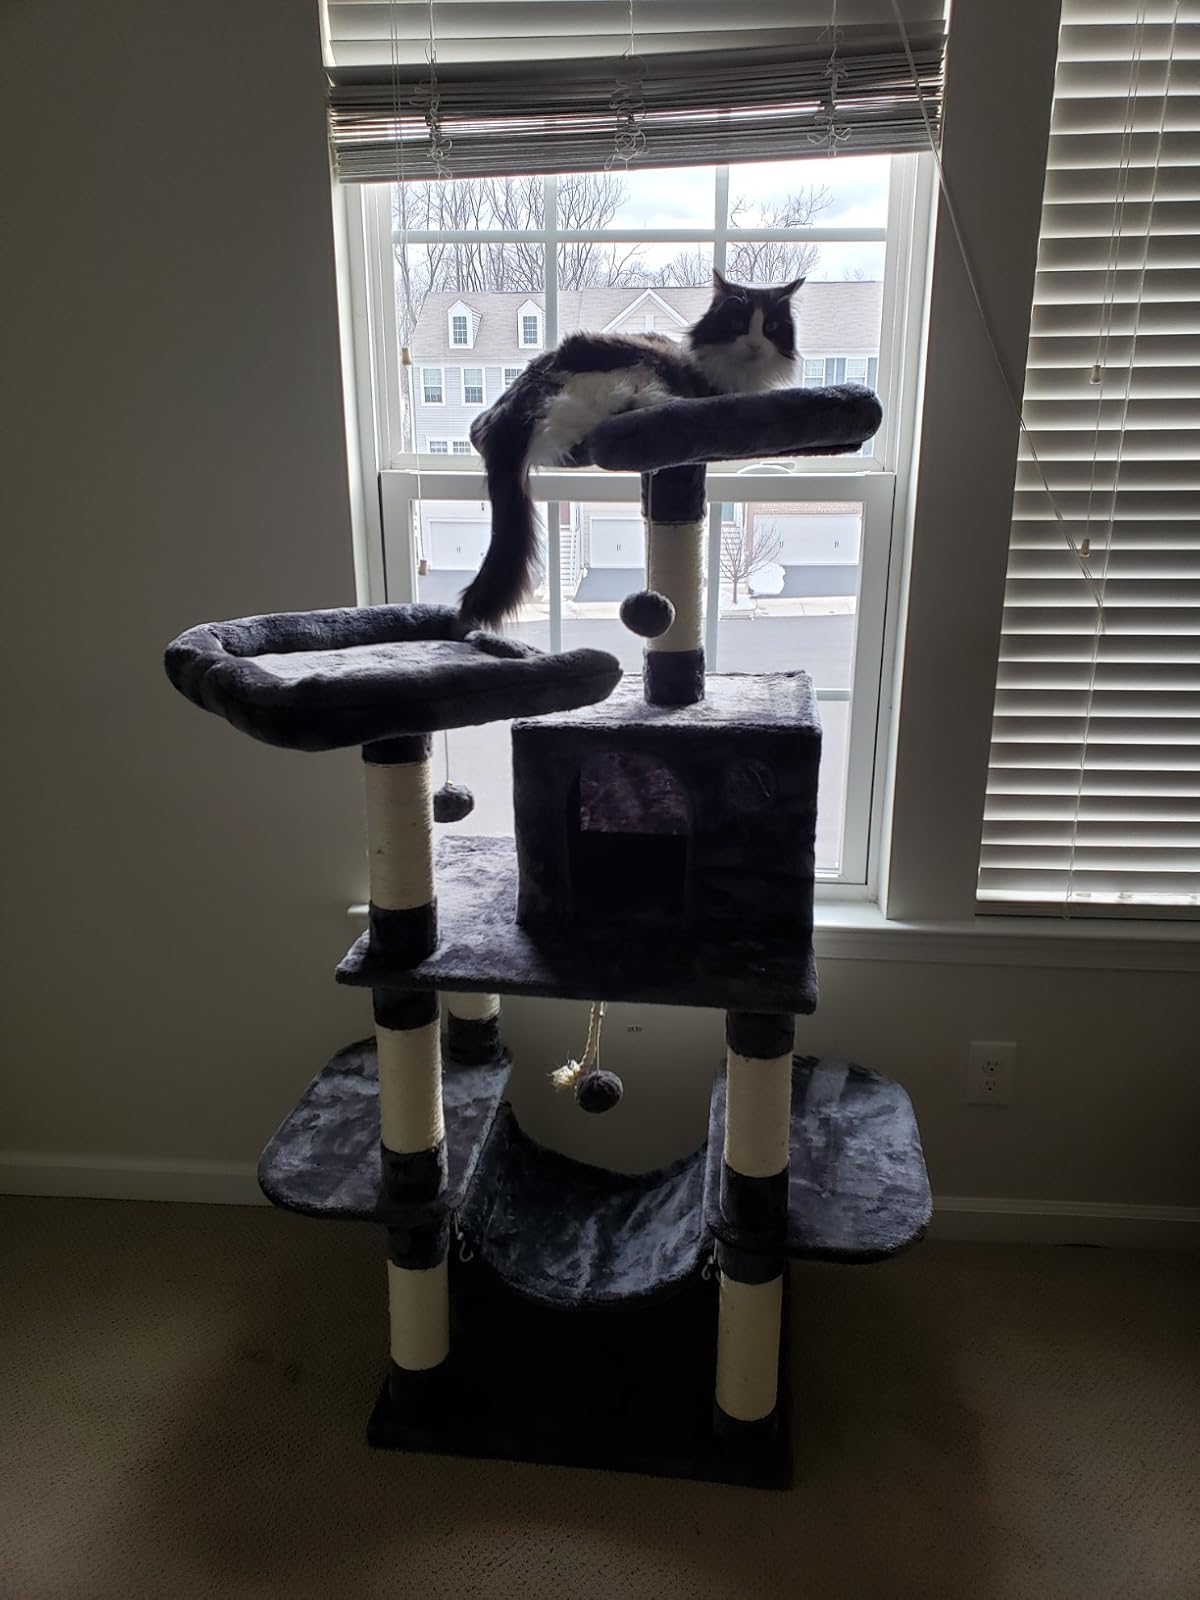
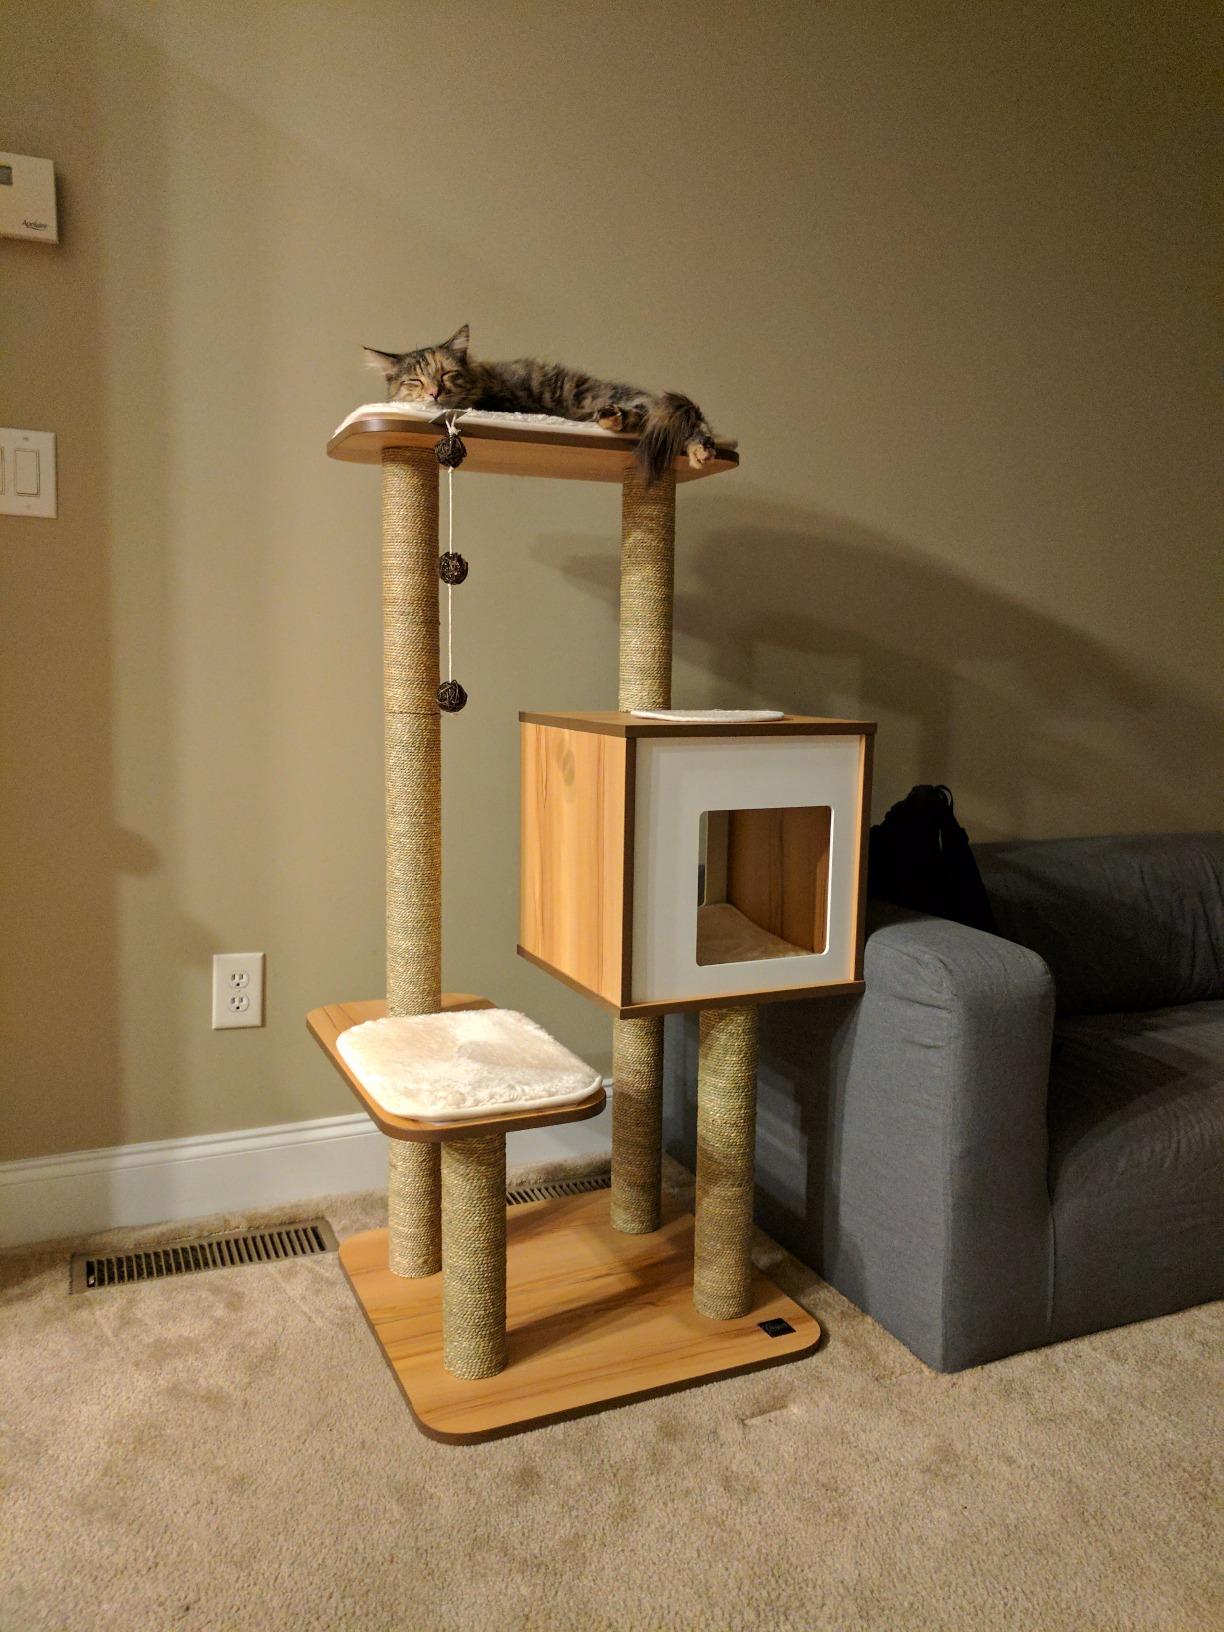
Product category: items_cat tree
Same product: no